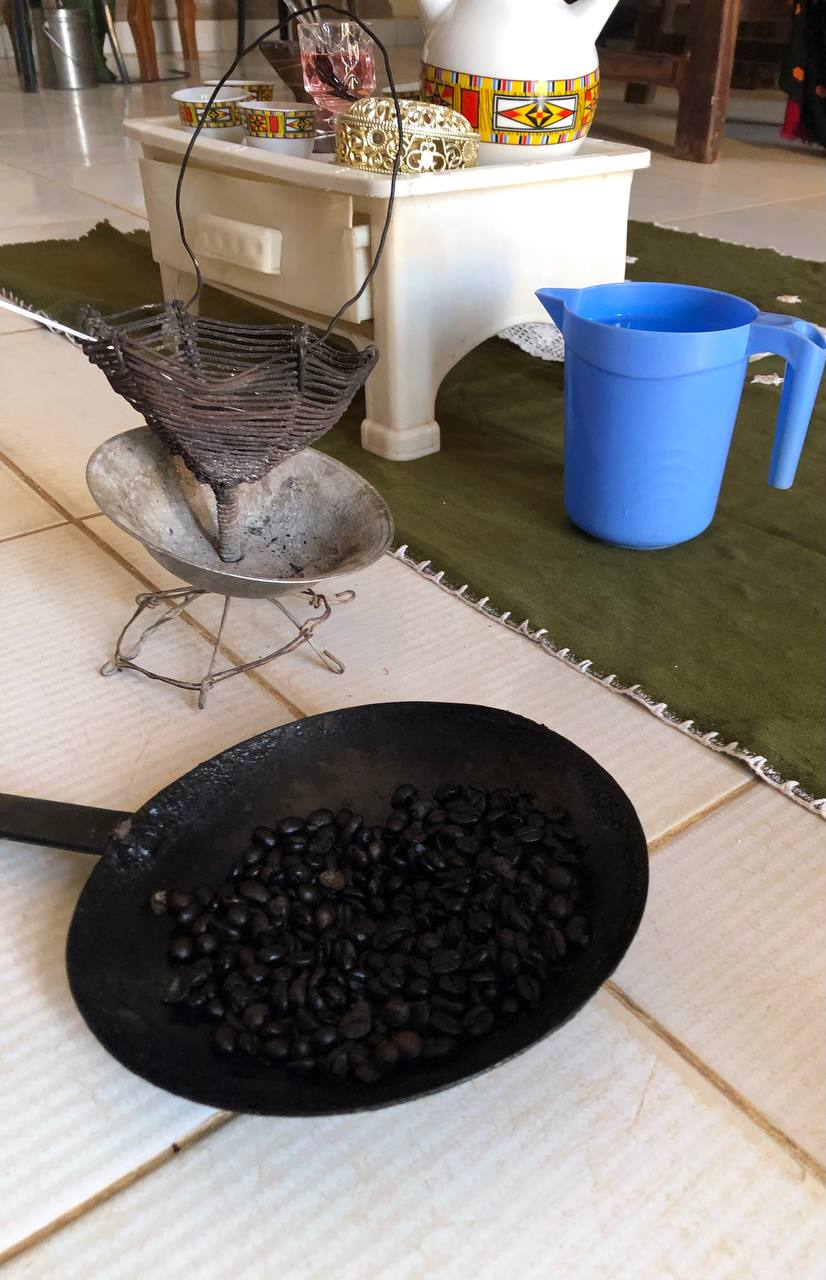
الوصف بالفصحى: محمصة قهوة و وعاء ماء و مُبخر
الوصف بالعامية السودانية: قلاية بن و جك و مبخر
التصنيف: Local Culture & Objects